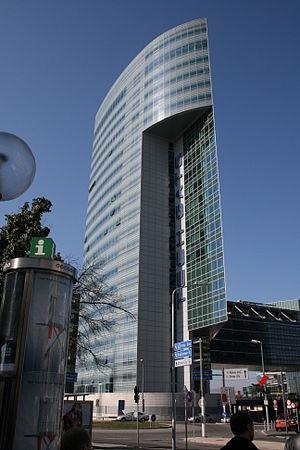
La Tech Gate Vienna est le parc des sciences et de la technologie de la ville de Vienne. Il est situé dans l'arrondissement de Donaustadt. Le centre fut conçu par les architectes Wilhelm Holzbauer et Sepp Frank et fut construit entre 1999 et 2005.